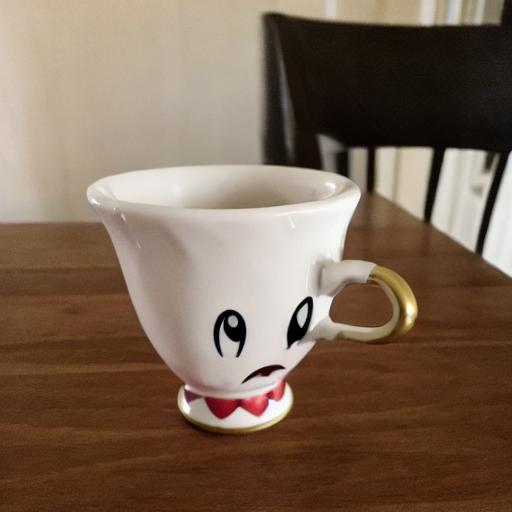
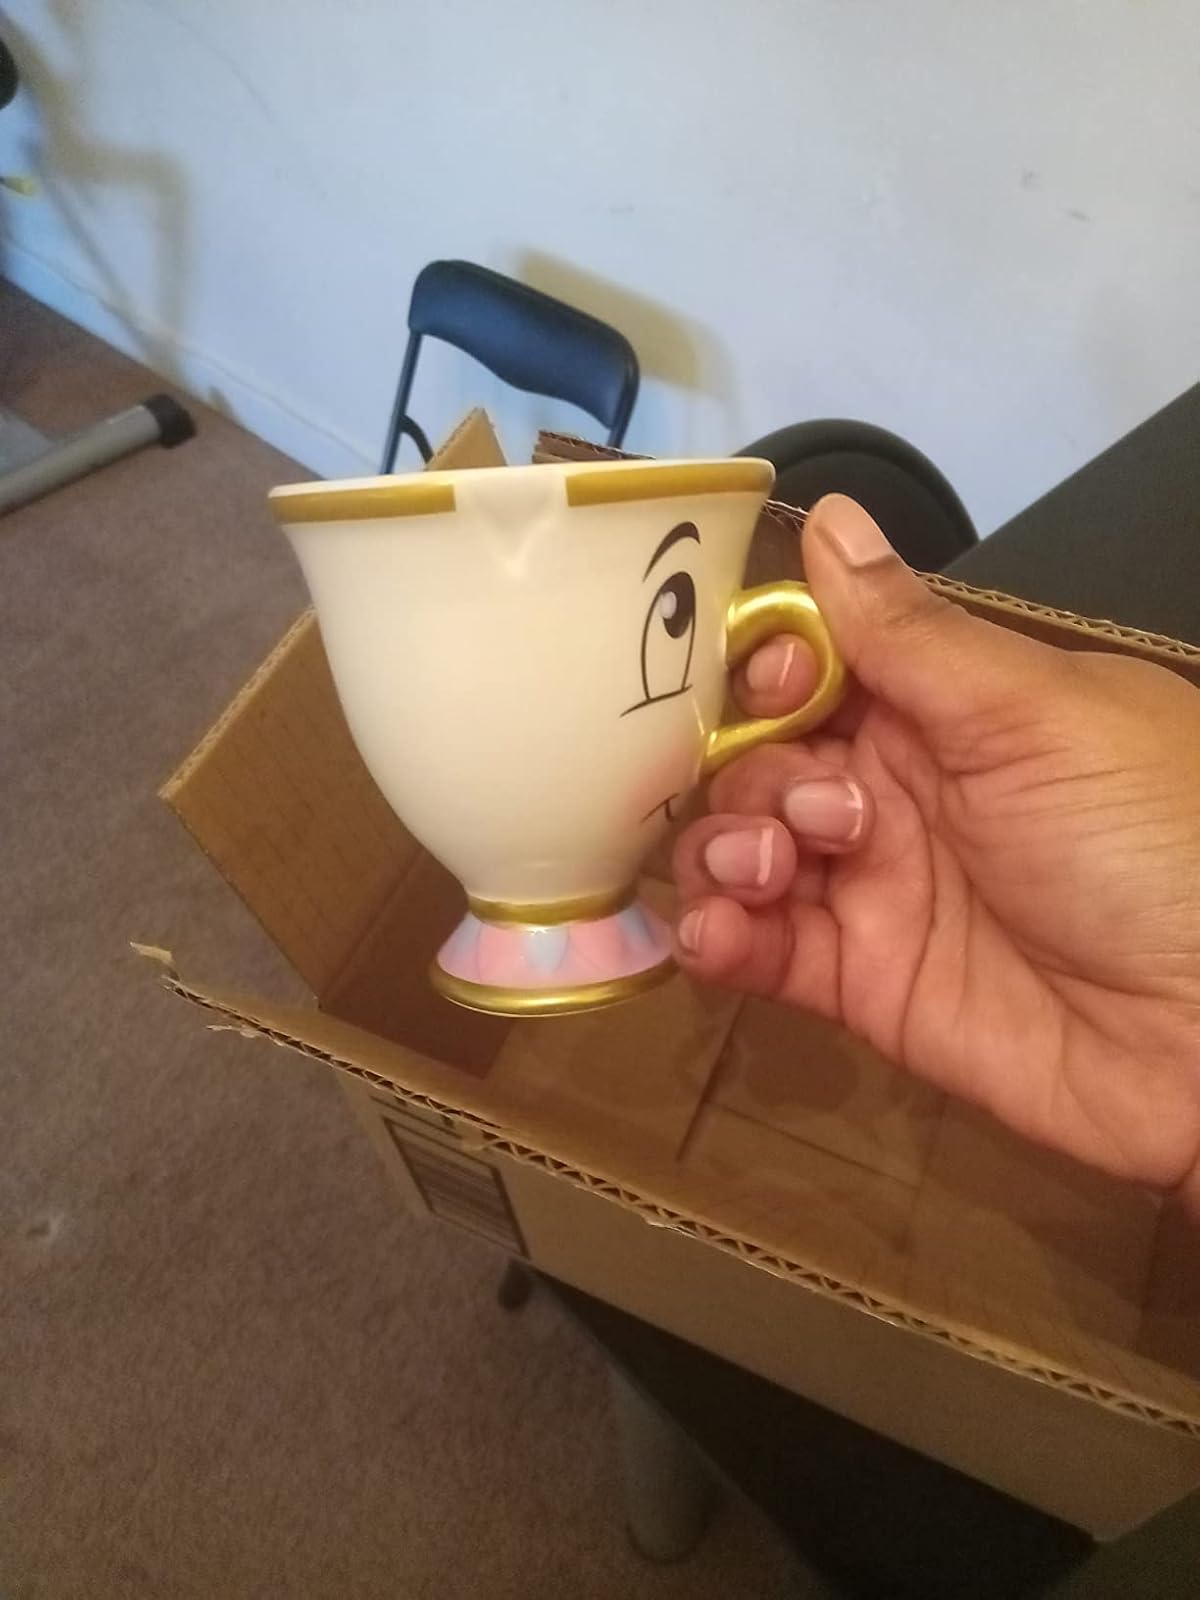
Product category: items_mug
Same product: no